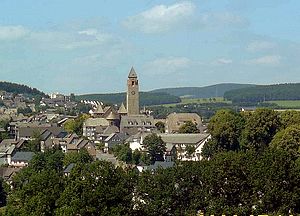
Schmallenberg
Schmallenberg er en by i Tyskland, nærmere bestemt i Nordrhein-Westfalen. I 2007 har byen 25.882 indbyggere, og et areal på 303 km². Byen ligger ved floden Lenne i Sauerland.